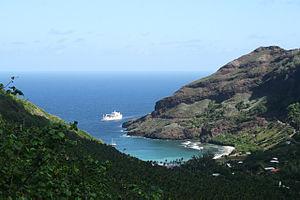
Ua-Huka est une commune de la Polynésie française dans l'archipel des Marquises. Le chef-lieu de cette dernière est Vaipaee.
Hane est un village de l'île de Ua Huka, dans l'archipel des Marquises, en Polynésie française.